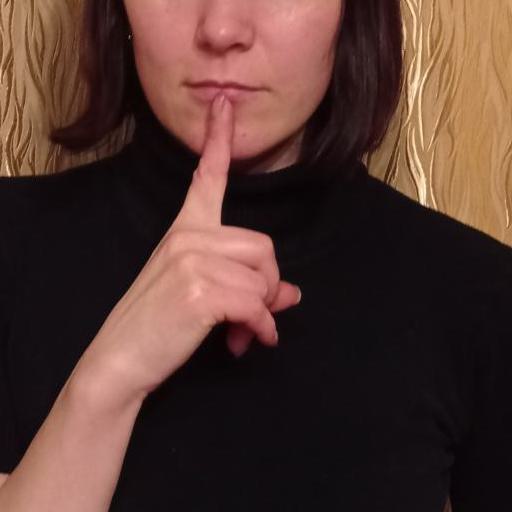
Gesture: mute